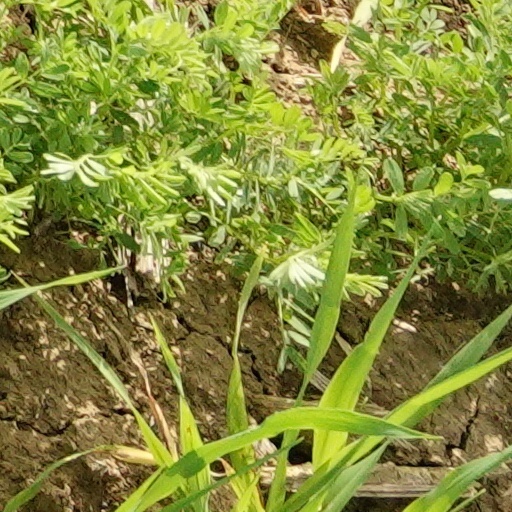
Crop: wheat